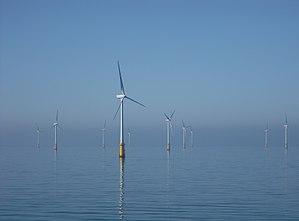
La mer d'Irlande est un bras de mer de l'archipel des îles Britanniques séparant les îles d'Irlande à l'ouest et de Grande-Bretagne à l'est. S'étendant sur 104 000 km², elle communique avec les mers intérieures de la côte ouest de l'Écosse par le canal du Nord au nord-ouest et avec la mer Celtique par le canal Saint-Georges au sud, ces mers étant des mers bordières de l'océan Atlantique. Elle borde l'Irlande à l'ouest ainsi que les quatre nations constitutives du Royaume-Uni : l'Irlande du Nord au nord-ouest, l'Écosse au nord-est, l'Angleterre et le pays de Galles à l'est. Par ailleurs, l'île de Man, dépendance de la Couronne britannique, est située en mer d'Irlande, ainsi que l'île d'Anglesey, rattachée au pays de Galles et plus grande île de la mer d'Irlande.